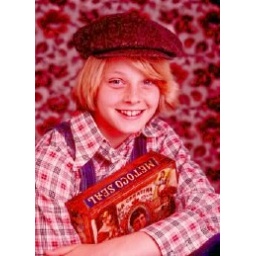
Jodie Foster as Addie Loggins. Note the cigar box name in the TV series was METOCO SEAL or MOTODO SEAL.